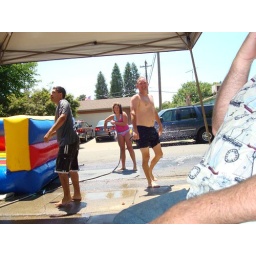
If I'd have been 10 seconds faster with the camera, I'd have capture Mike flying over the wall and landing on the asphalt.